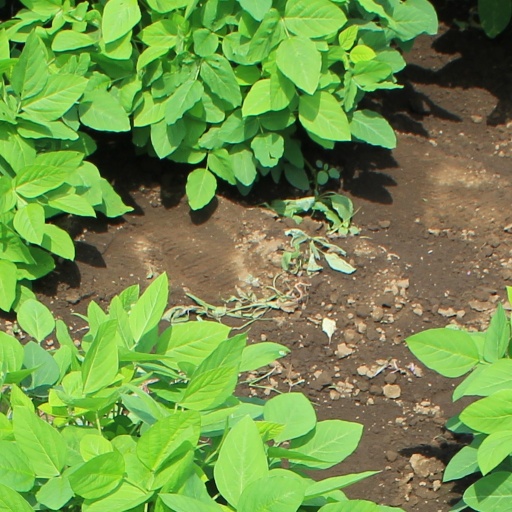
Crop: soybean